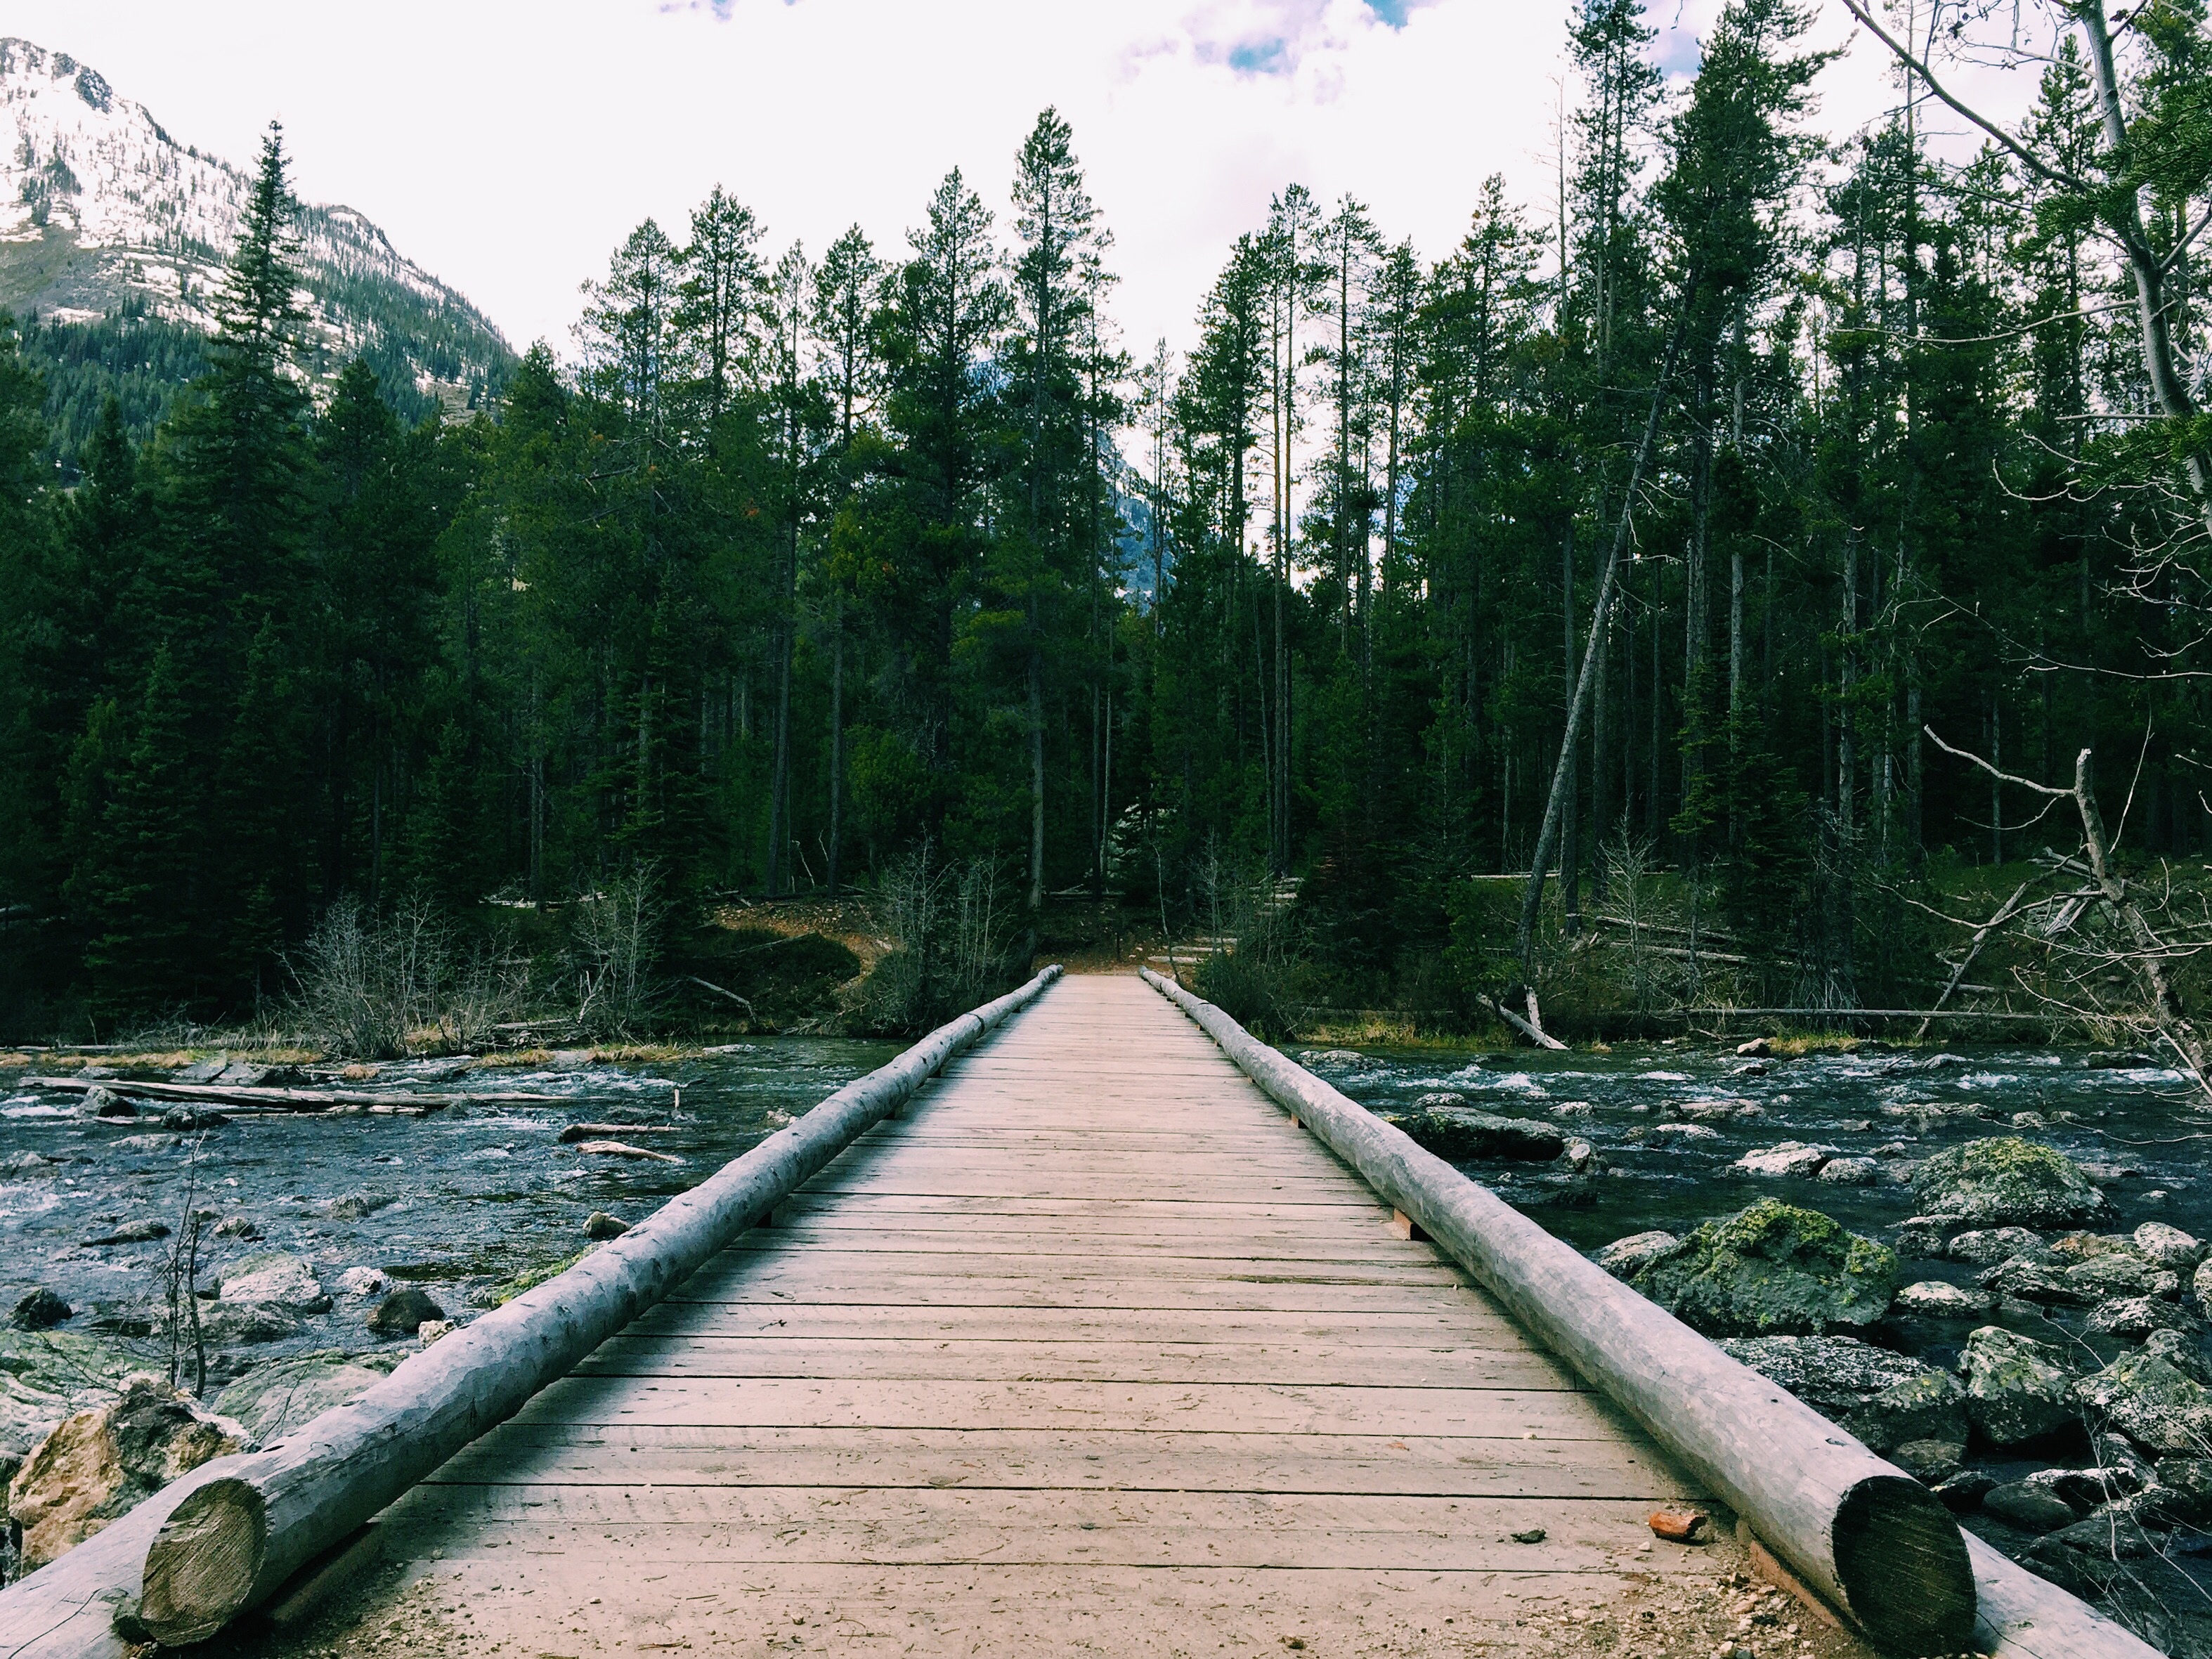
tree, forest, wilderness, track, trail, bridge, lake, walkway, woodland, habitat, natural environment, nonbuilding structure